Honus Wagner

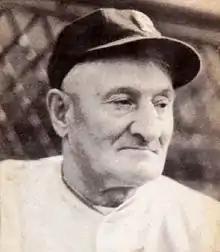
Wagner as a Pirates coach, c. 1940

In 1910, Wagner's average fell to .320, his lowest average since . Nevertheless, he aged exceptionally well; the three highest OPS+ seasons by any shortstop aged 35 or older belong to Wagner, and even his age-41 season ranks eighth on the list.